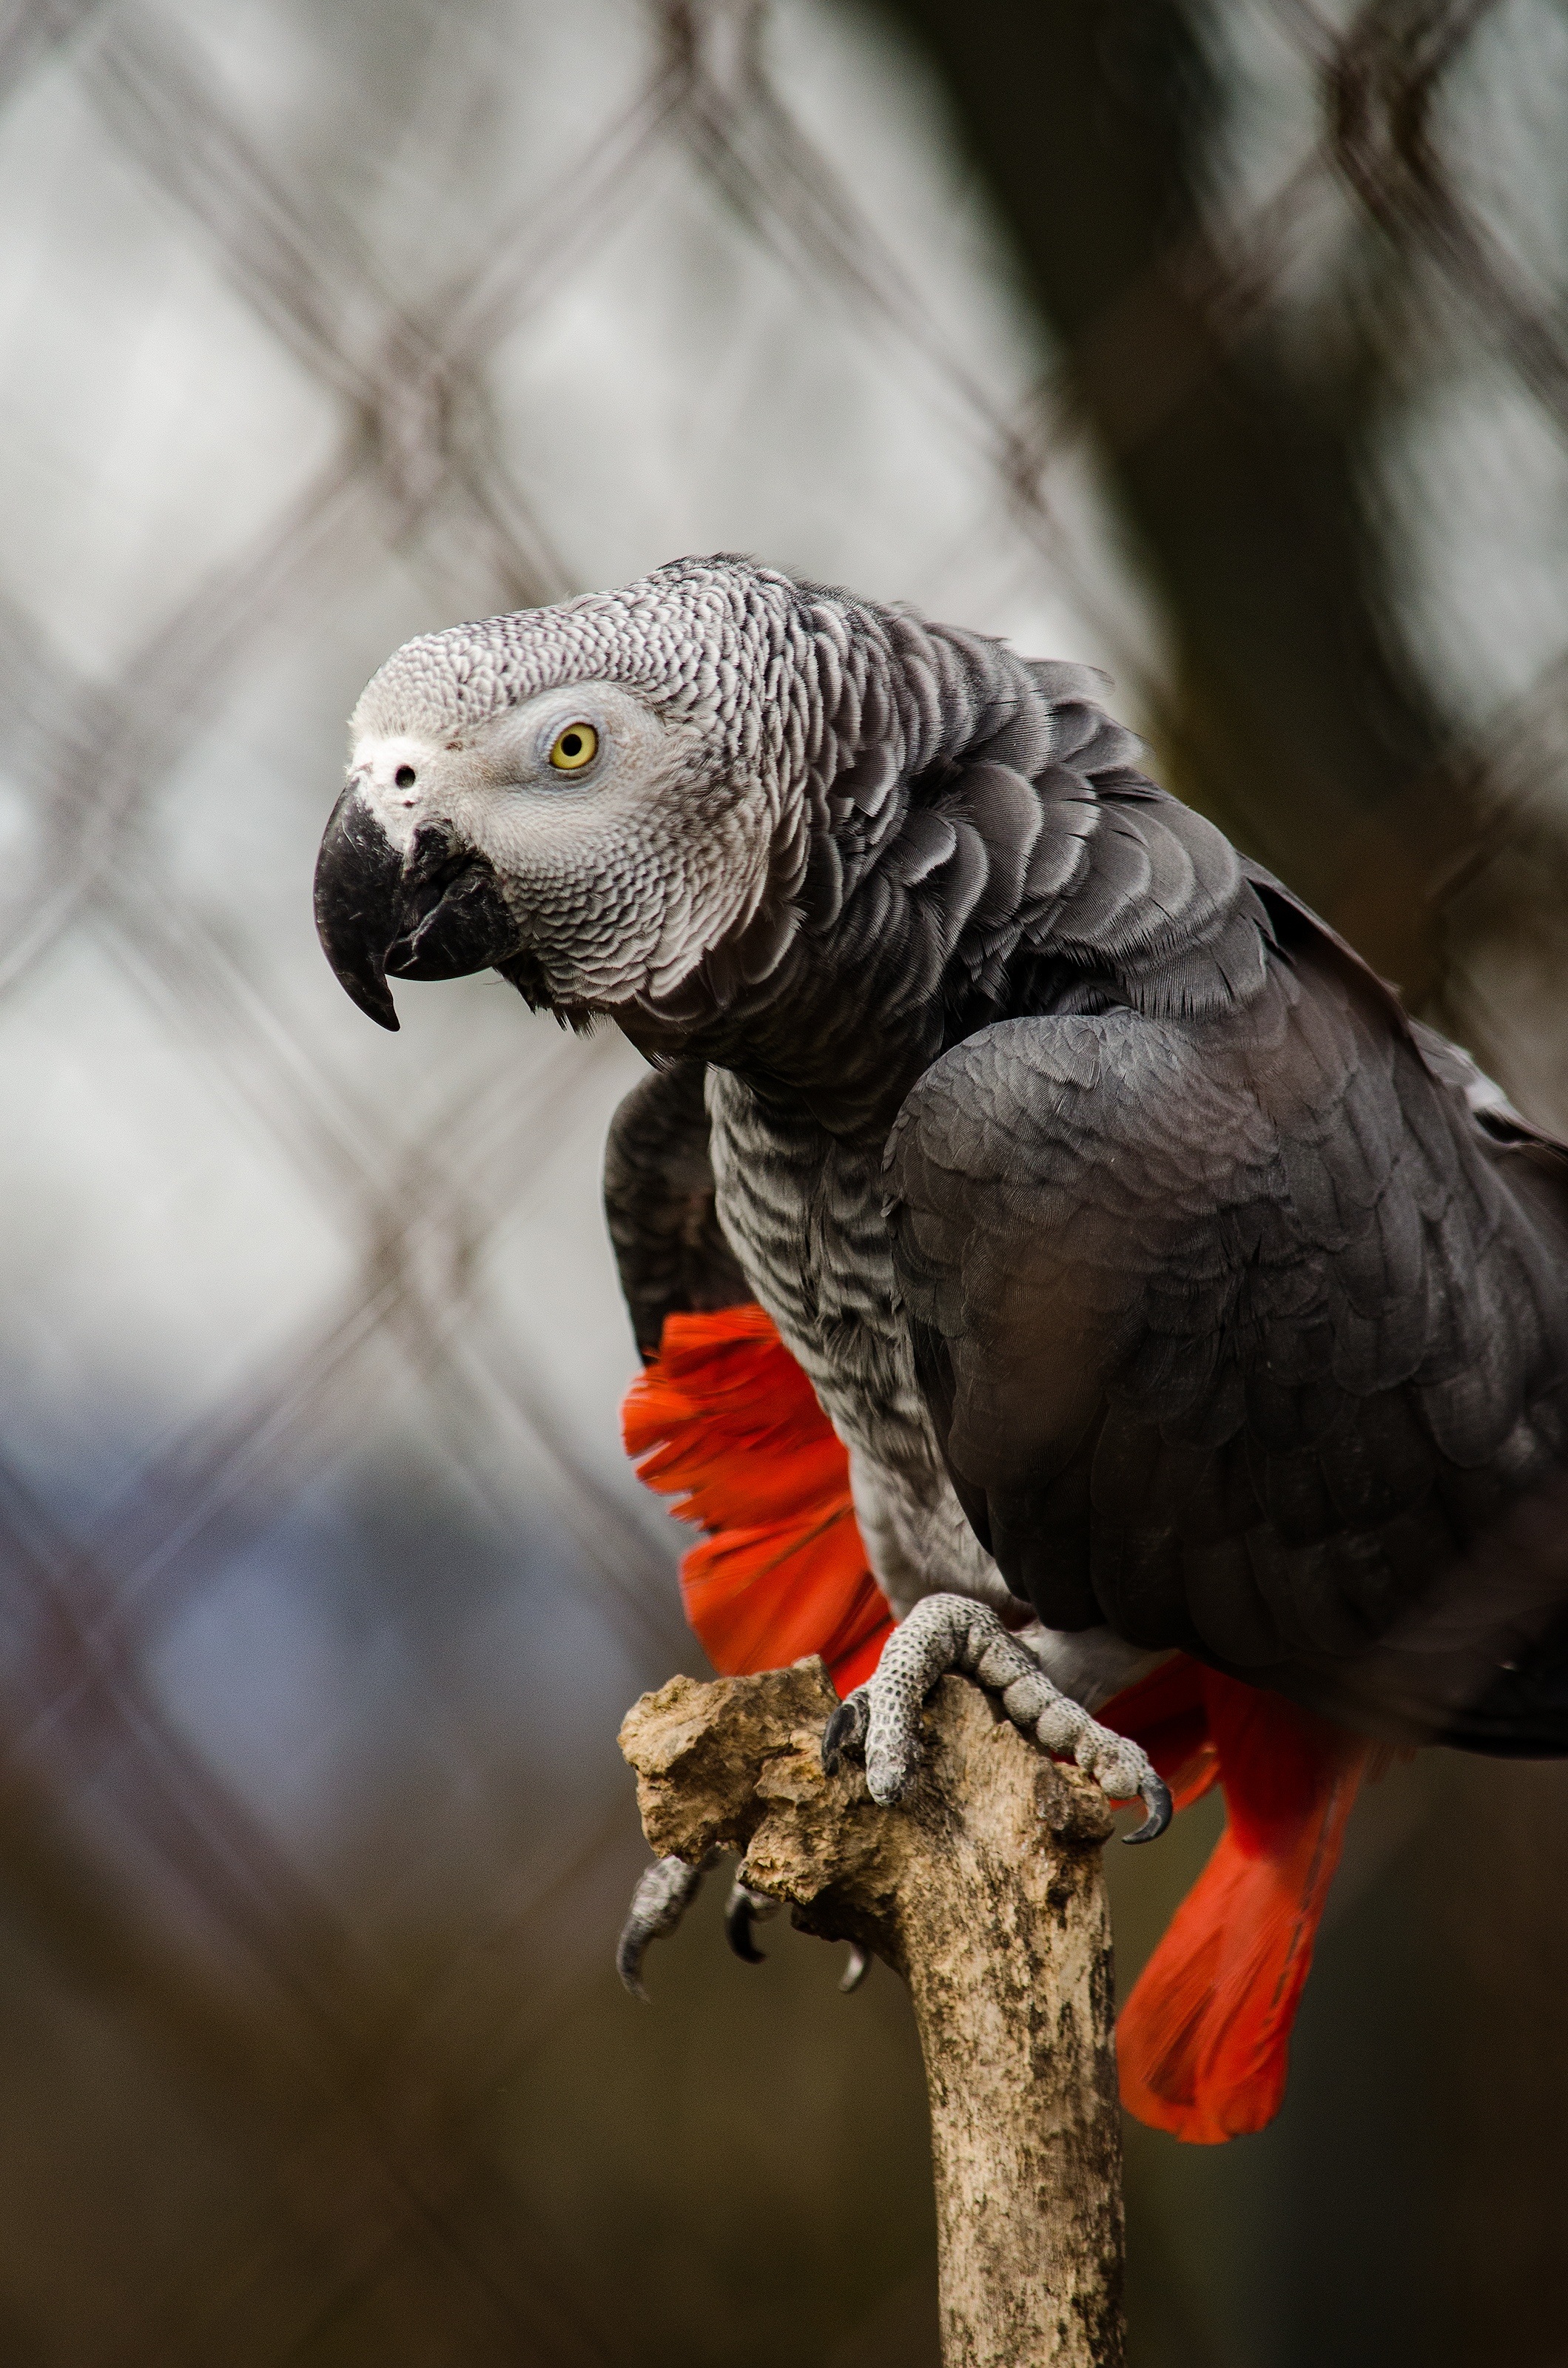
bird, wildlife, beak, fauna, vertebrate, parrot, african grey parrot